Blue-capped redstart

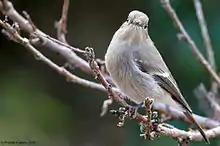
Blue-capped Redstart (female) at Pangot, Nainital, Uttarakhand, India

The blue-capped redstart (Phoenicurus coeruleocephala) is a species of bird in the family Muscicapidae.